Out of the Ashes (Lammy book)

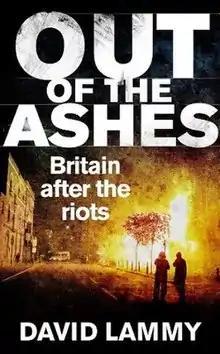
First edition

Out of the Ashes: Britain after the riots is a 2011 book by the British Labour Party politician David Lammy about the 2011 England riots.